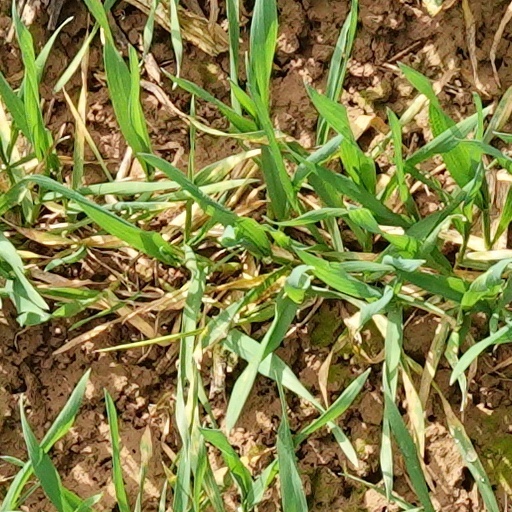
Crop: wheat